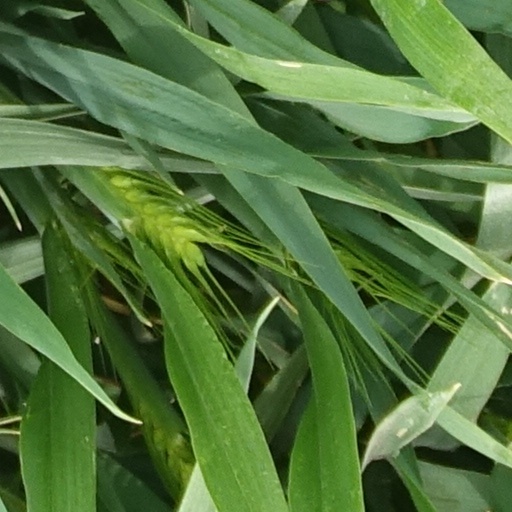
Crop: wheat